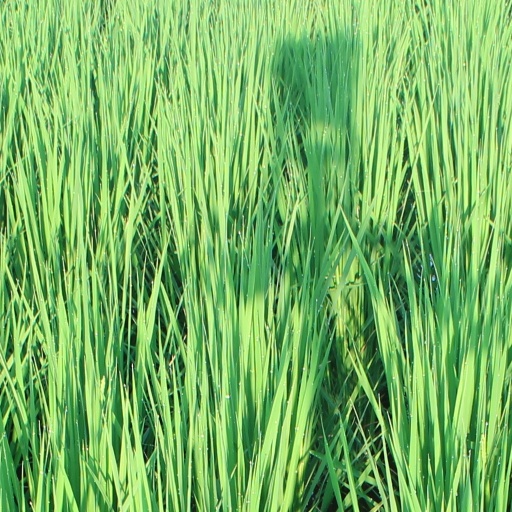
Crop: rice